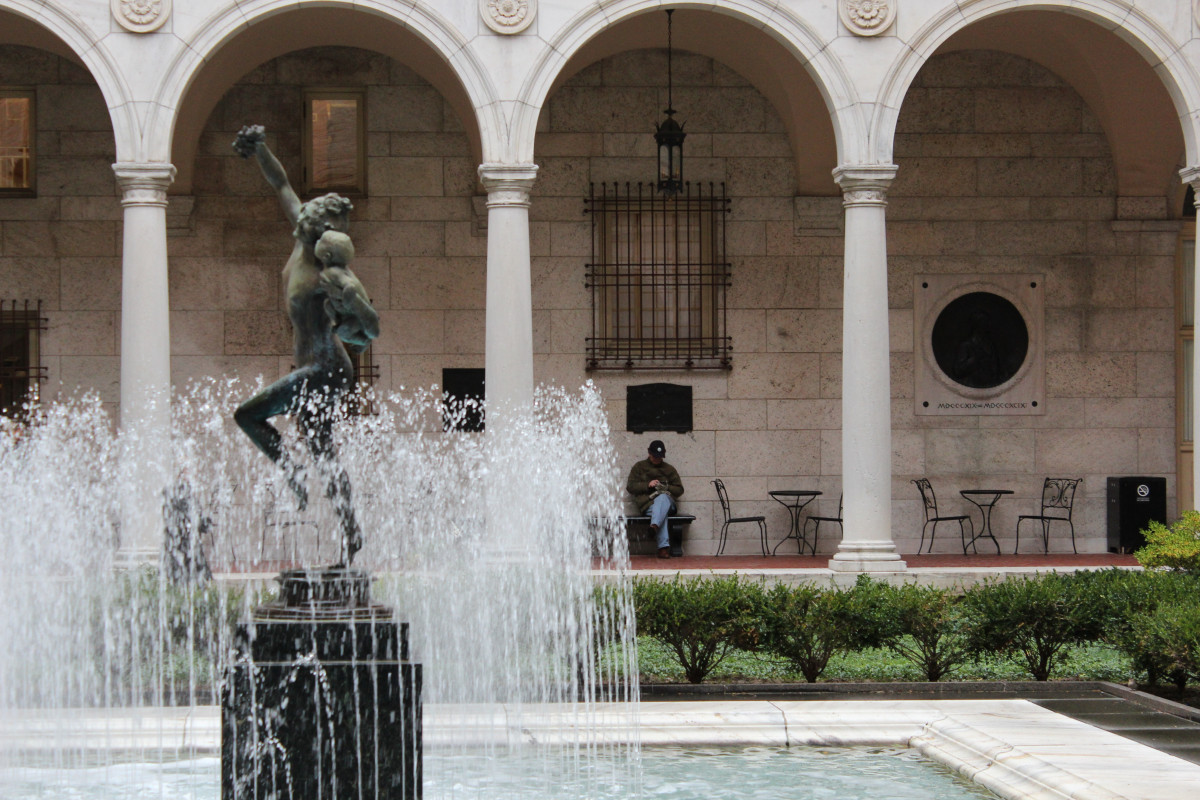
Tags: building, palace, arch, facade